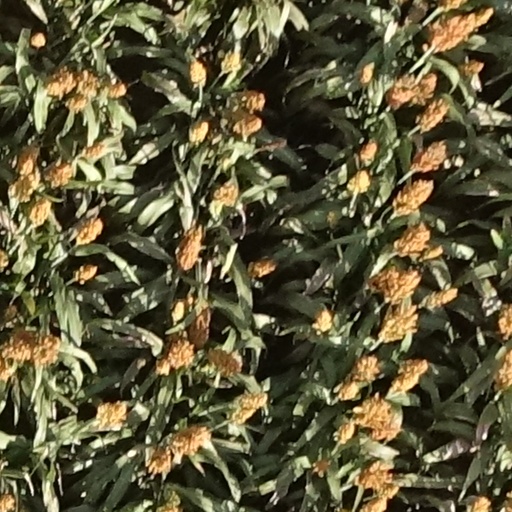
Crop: sorghum